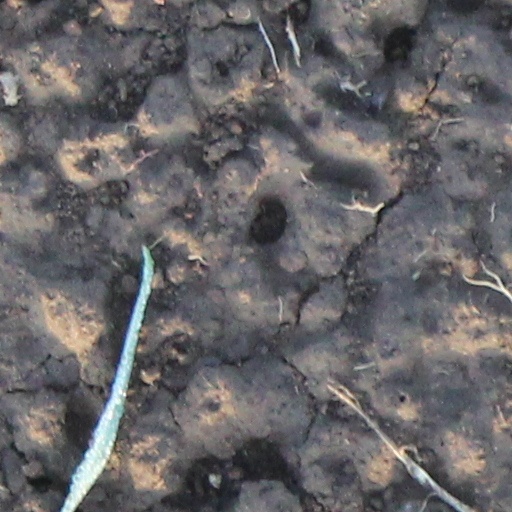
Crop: wheat